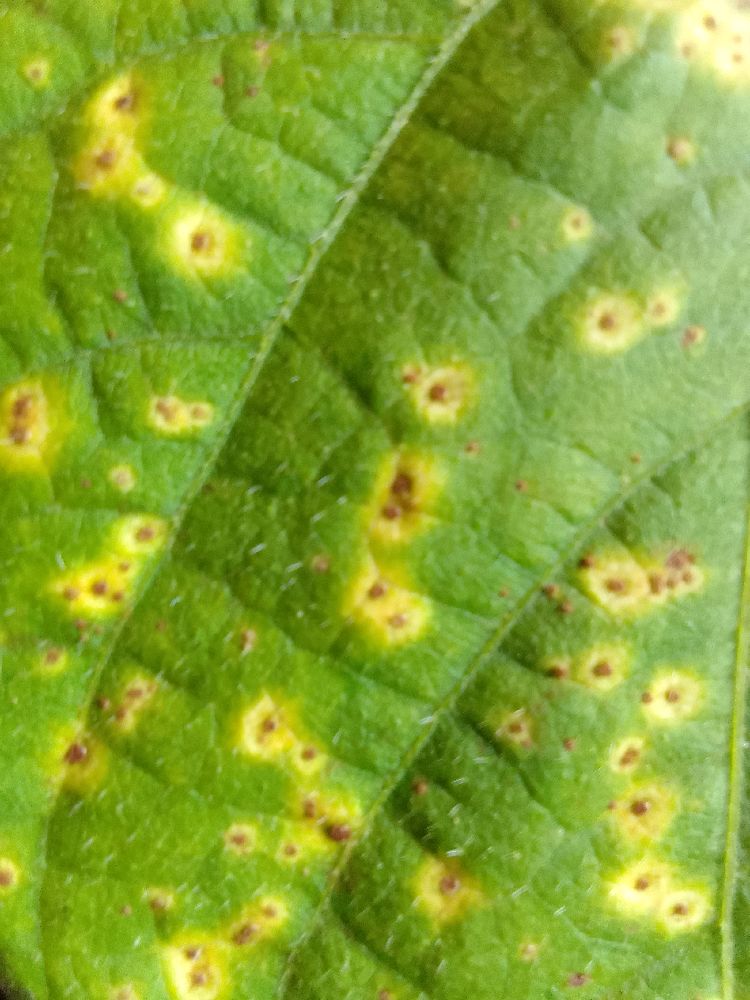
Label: rust